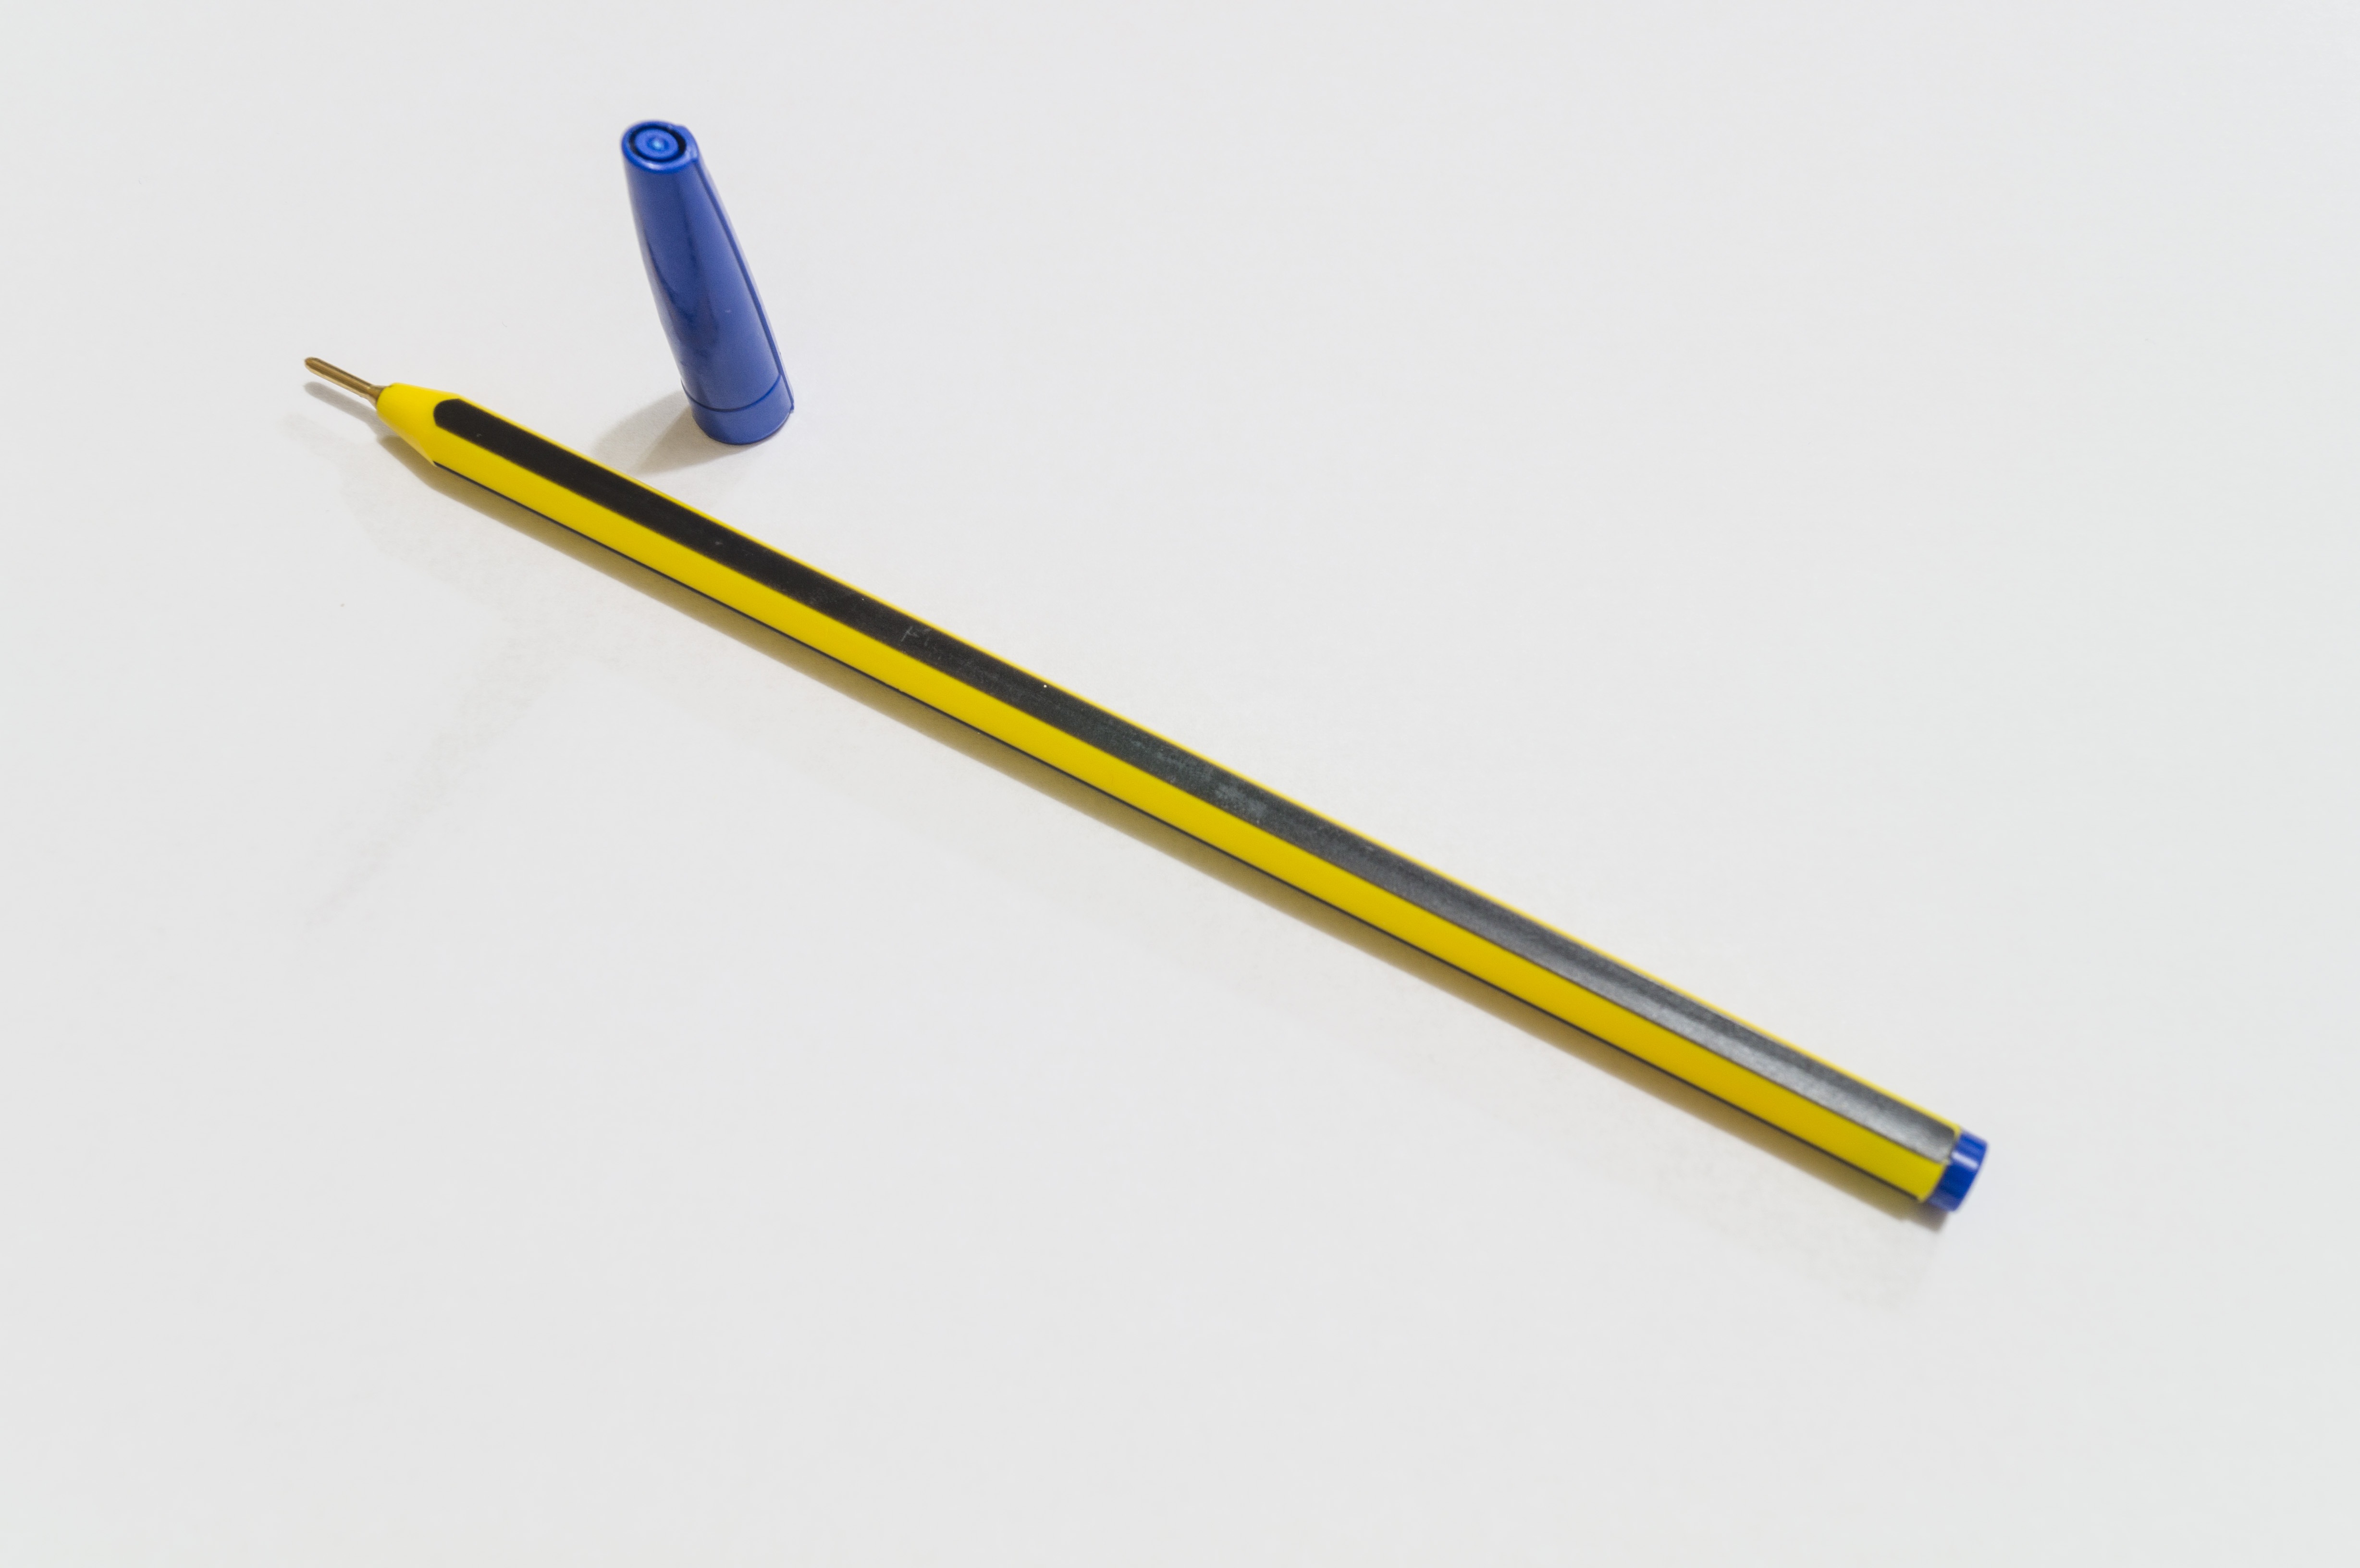
pen, office, toy, sheet, product, stopper, ball pen, biro